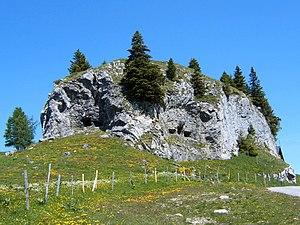
Gruyère Pays-d'Enhaut: Infanteriebunker A 322 569755/137840
La Pierre du Moëllé est un col de montagne des Préalpes vaudoises culminant à 1 661 mètres d'altitude sur la commune d'Ormont-Dessous dans le canton de Vaud en Suisse.